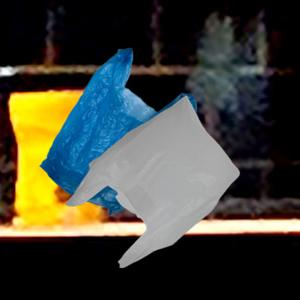
Label: plasticbags